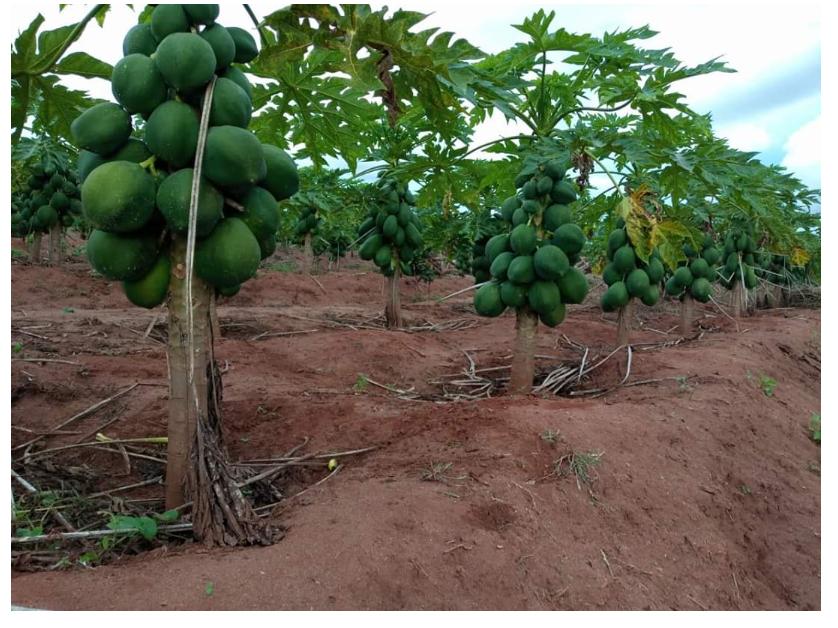
Mbegu fupi za papai zimepandwa kwenye shamba kubwa na tayari zimetoa matunda mengi na yanaendelea kukomaa huku mkulima akisubiria yaweze kuiva na kuyapeleka sokoni.